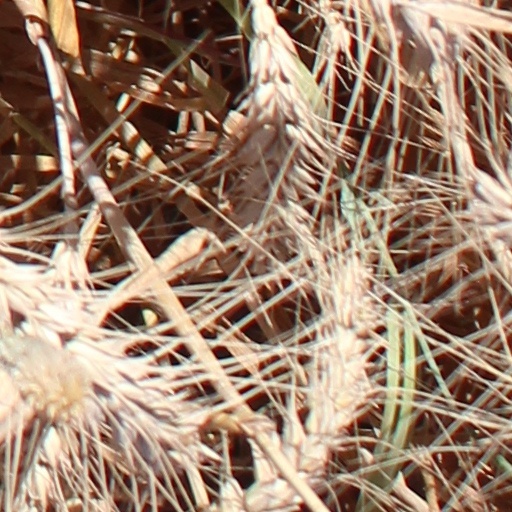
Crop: wheat